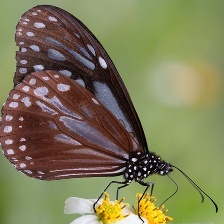
Species: CHESTNUT